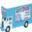
Label: truck